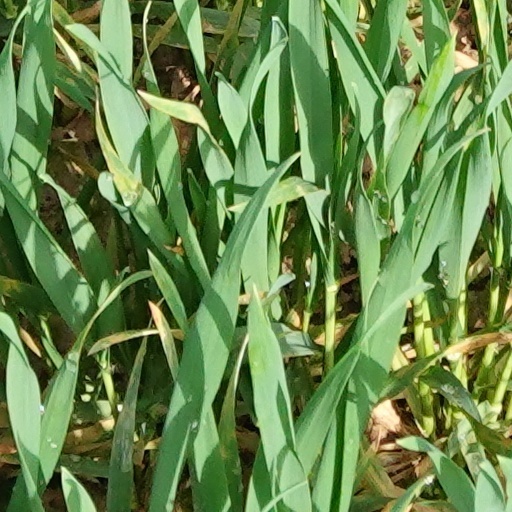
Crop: wheat